Sinbad Formation

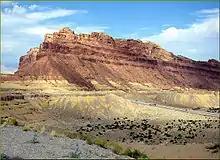
Canyonlands National Park, Utah

The easternmost limit of the Lower Triassic Sinbad Limestone formation lies in Canyonlands National Park, Utah. Other portions of the Sinbad Limestone formation and the San Rafael Swell region host hikers and mountain bikers on variety of trails and roads. Some of the most popular trails include Wedge Overlook, Little Wild Horse and Bell Canyon Loop, Horseshoe Canyon, and the San Rafael Reef.